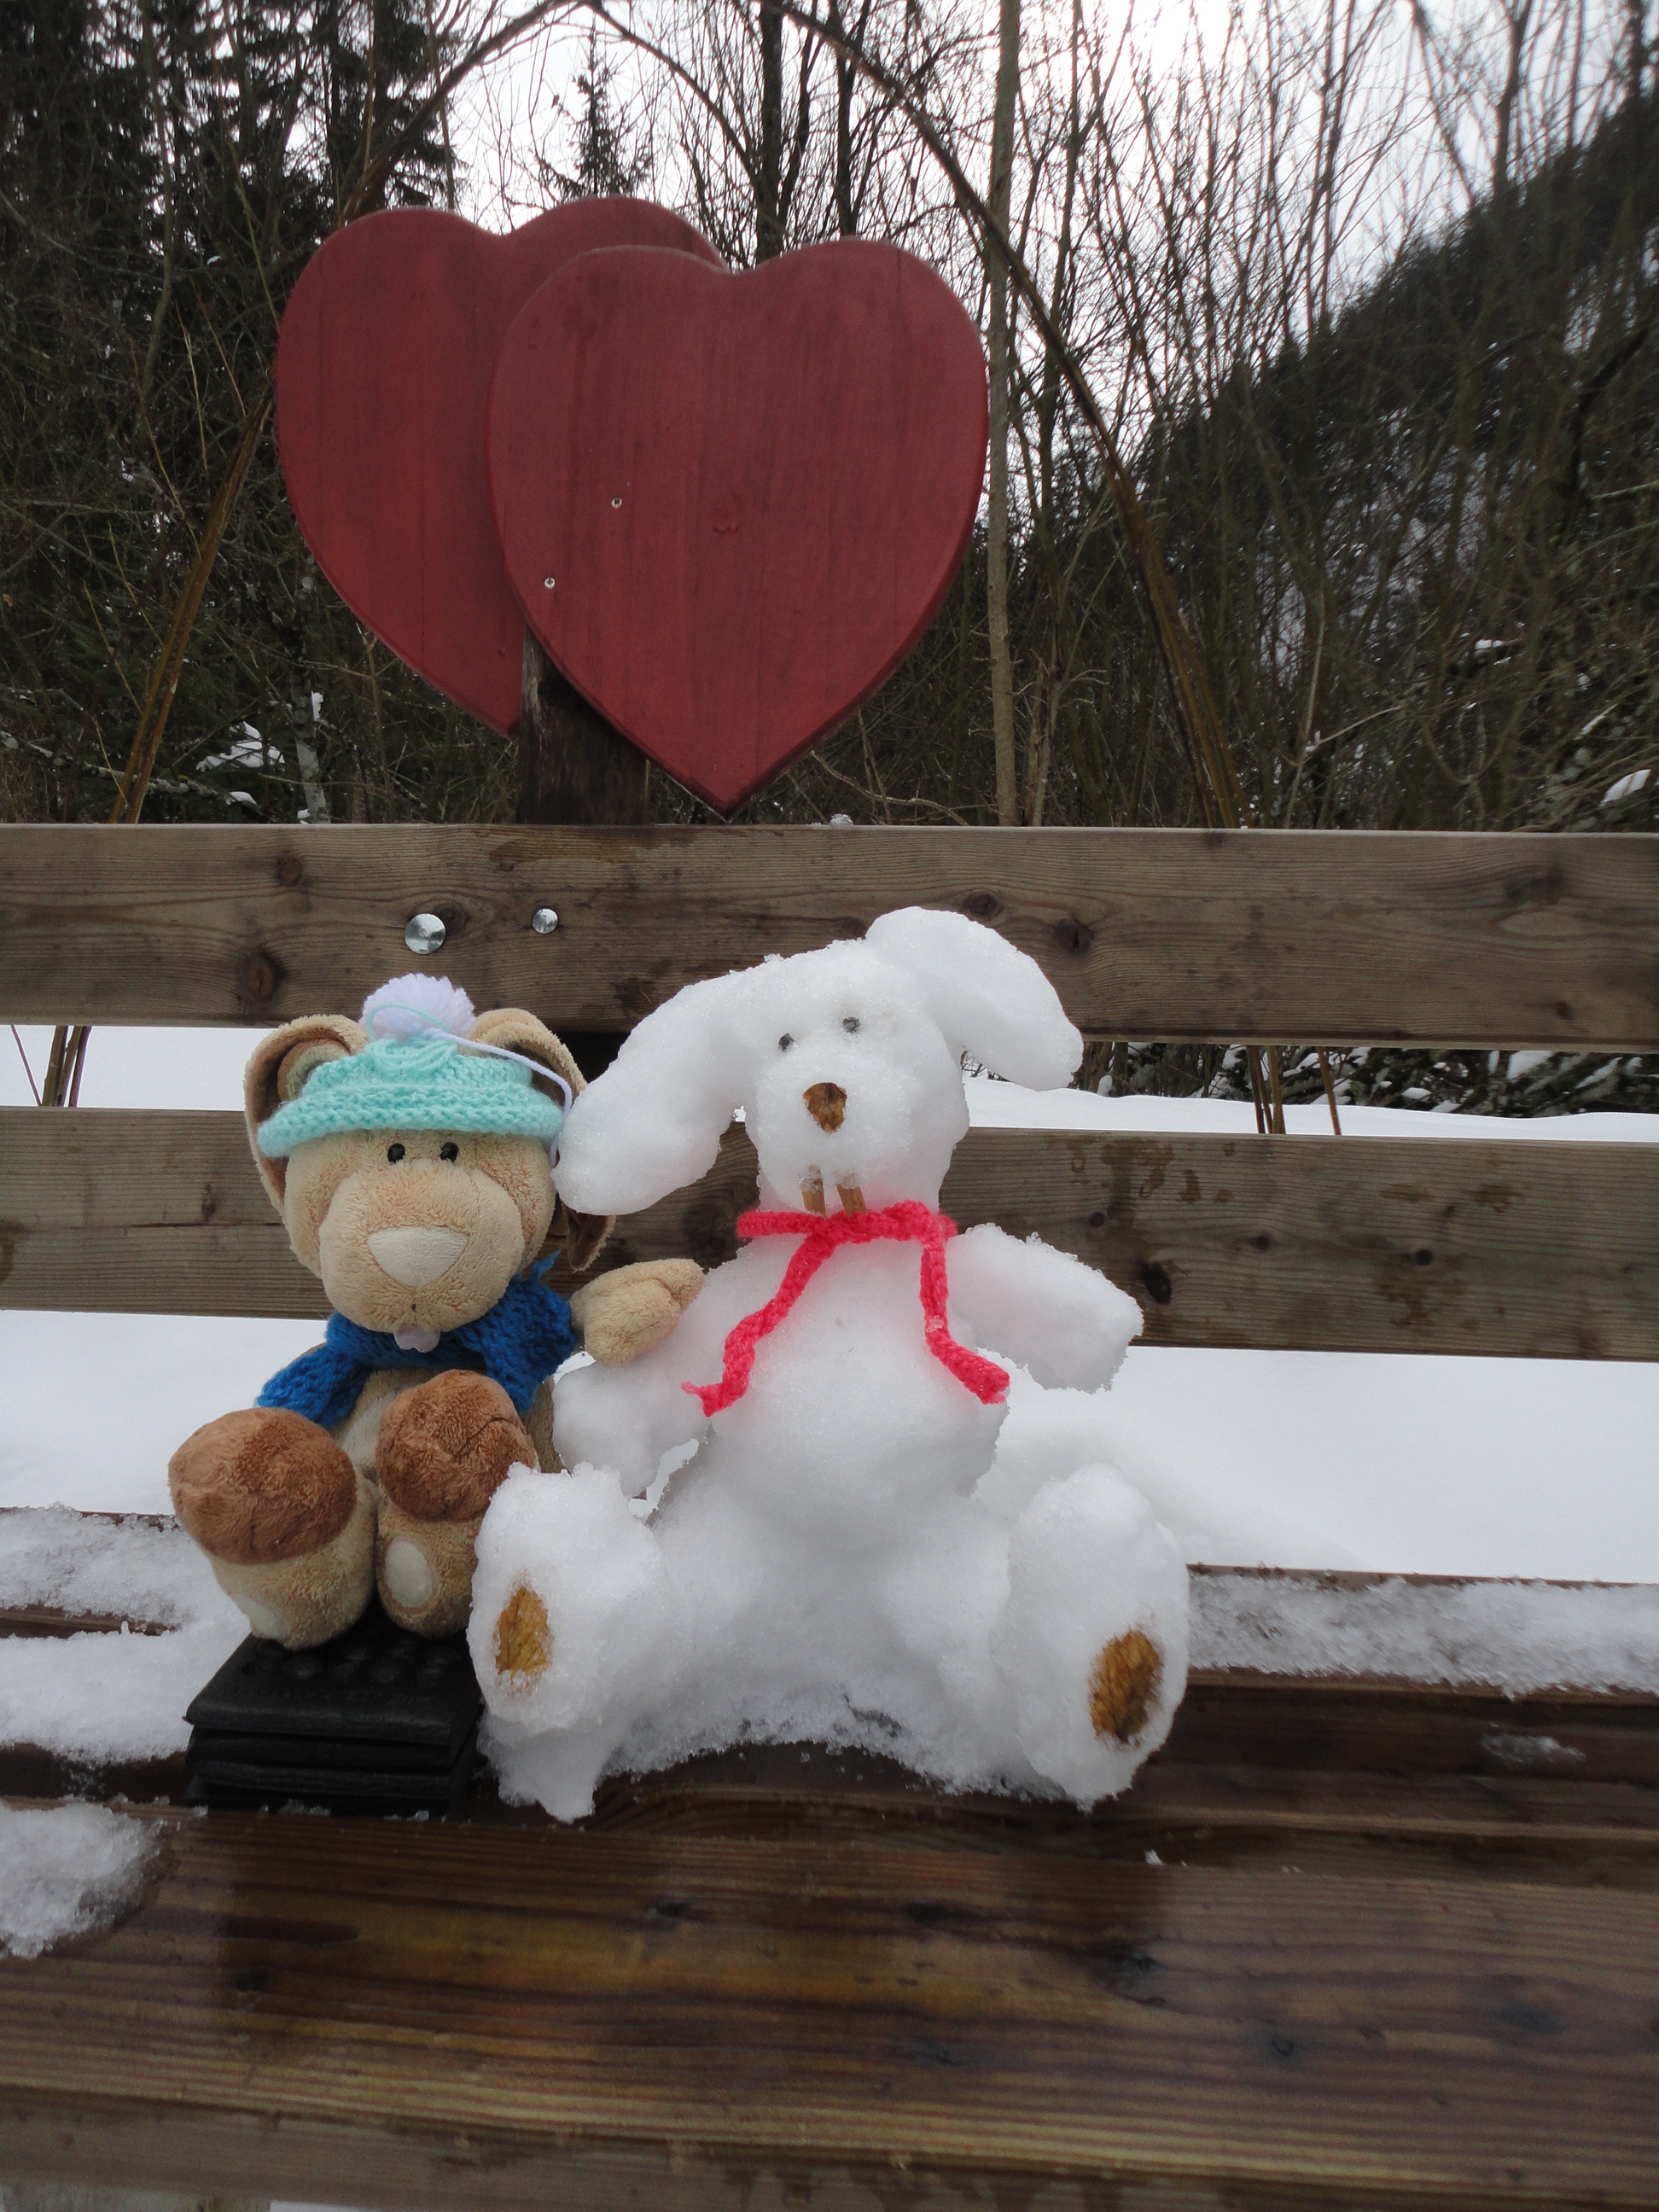
snow, winter, cute, love, toy, hare, austria, textile, figure, snowman, figures, wintry, senses, stuffed toy, schneehase, pauli